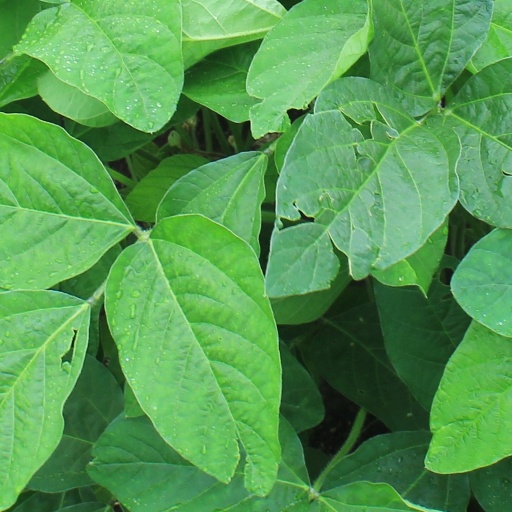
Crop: soybean